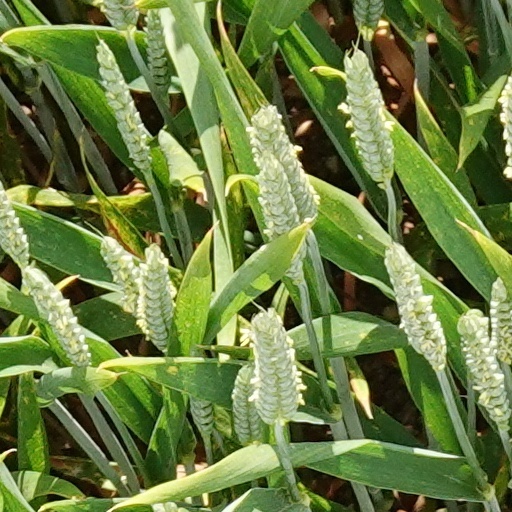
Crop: wheat